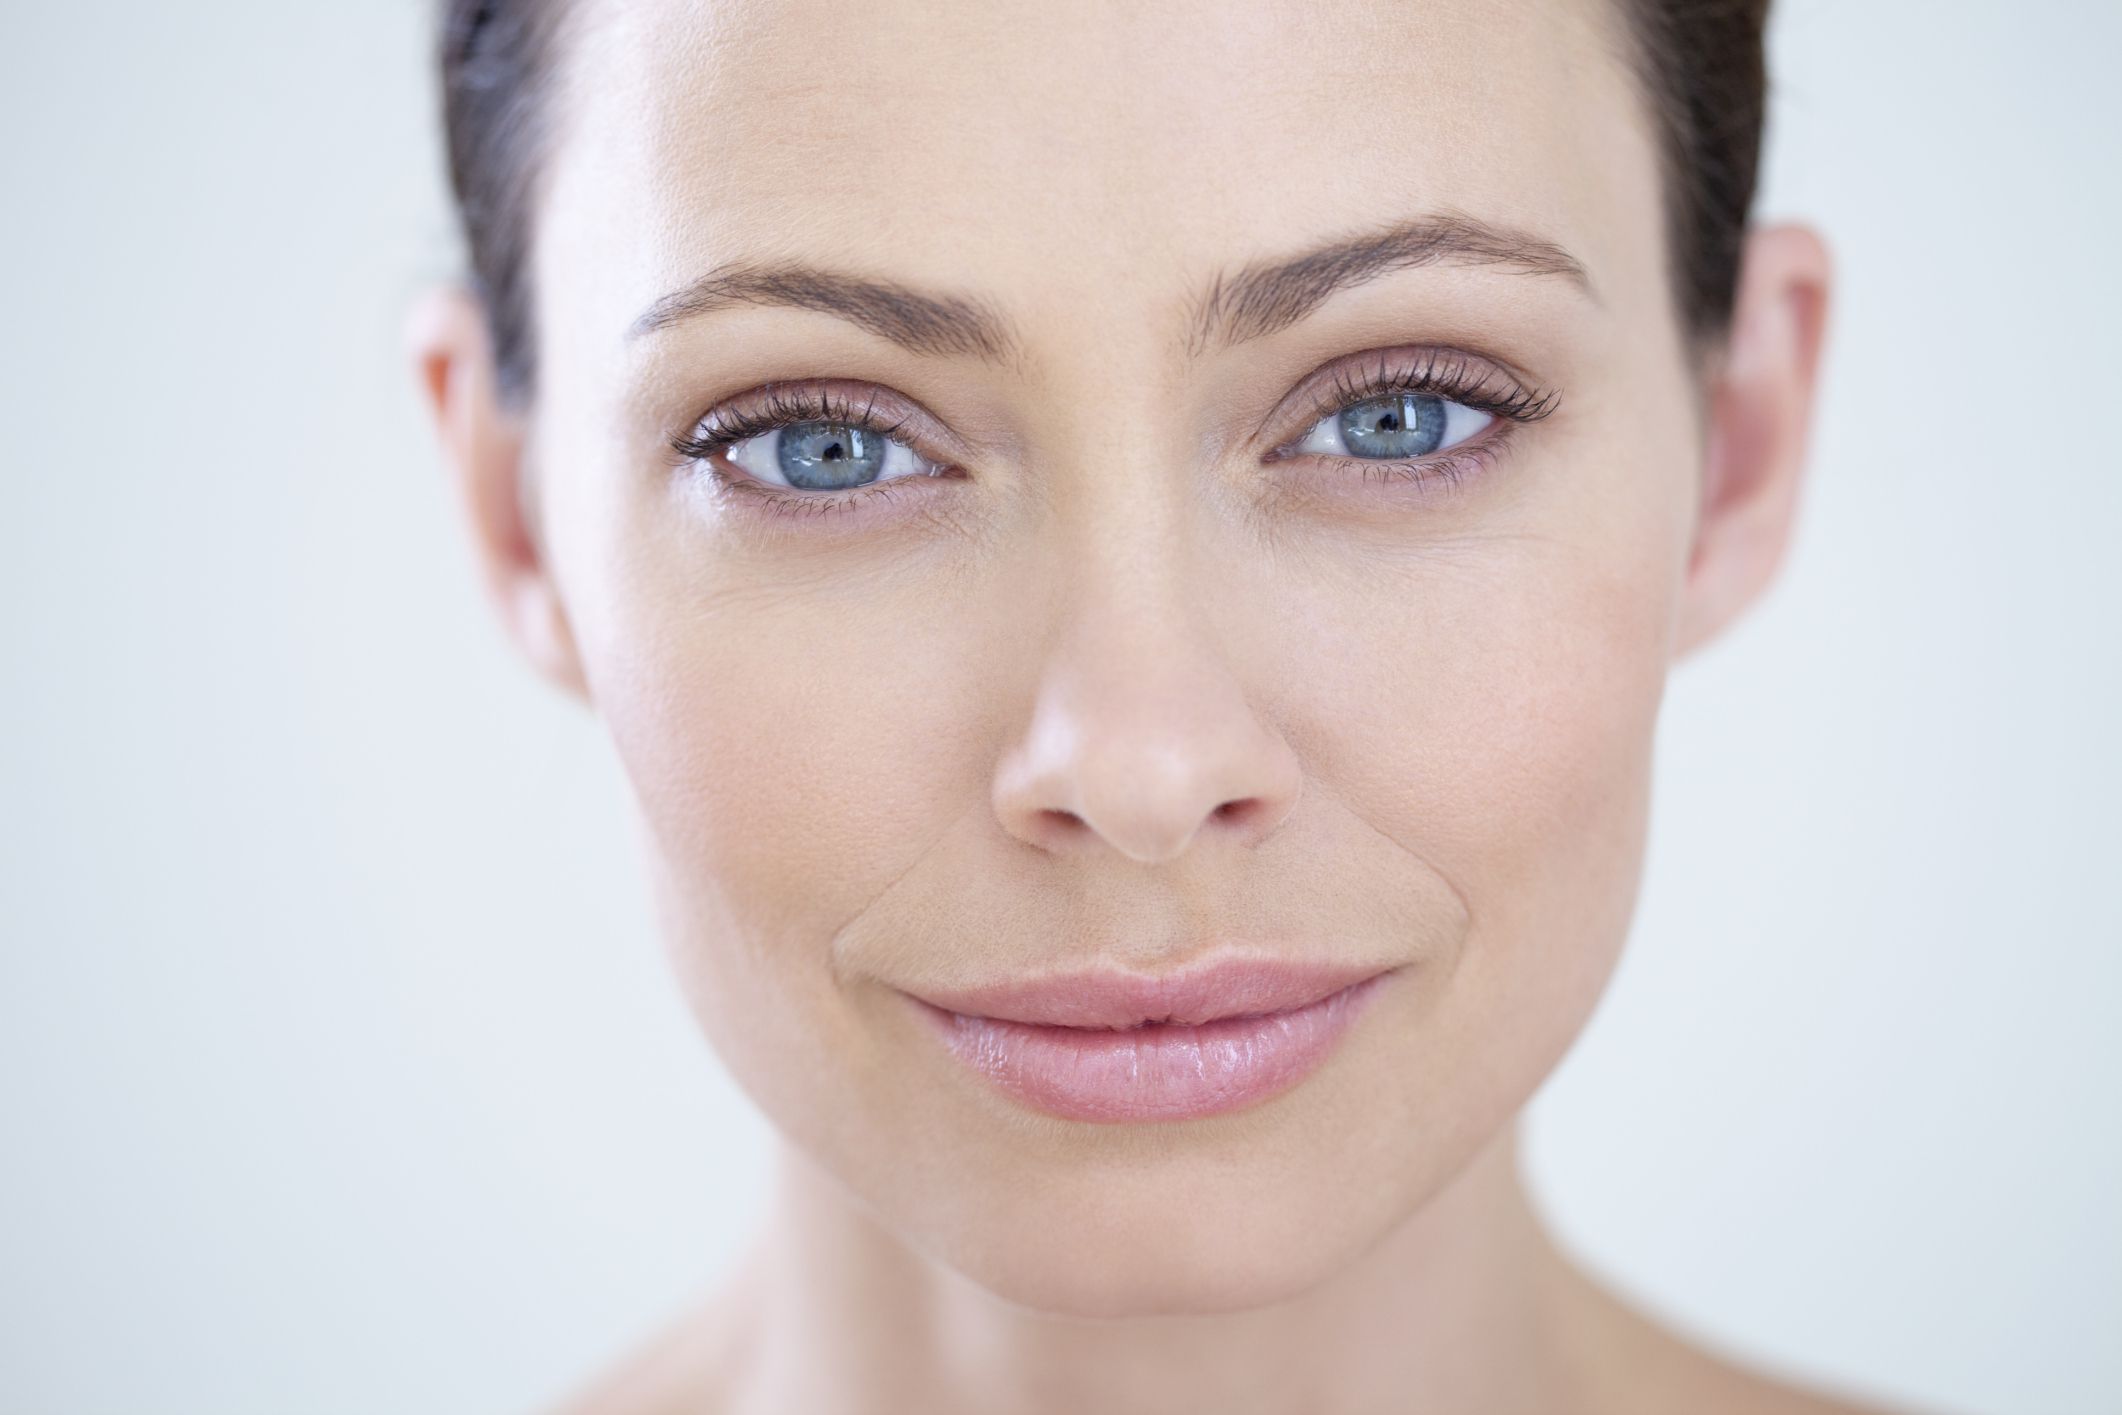
Label: Colored